Answer in natural language. Considering the relative positions, where is black rectangular stone countertop with respect to brown square dining table? Choose between the following options: left or right
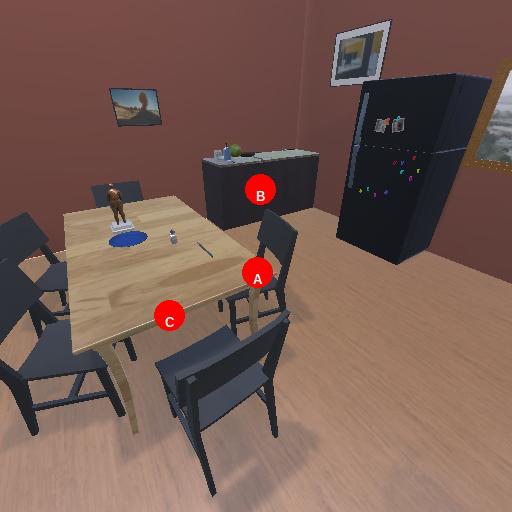
<answer>left</answer>